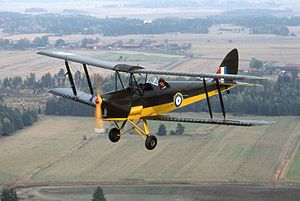
Viggo Sylvest Jensen / Virksomheden grundlægges
En Tiger Moth, modellen som Sylvest Jensen grundlagde sin virksomhed på.
Viggo Sylvest Jensen, bosat i Hillerød i en længere årrække, blev uddannet som pilot i det danske forsvar. Han bestod prøven og fik flyvecertifikat i 1932. Fra 1936 grundlagde han en virksomhed, hvor han fungerede som både pilot og luftfotograf. Fra 1936 til sin død i 1959 fotograferede han især bondegårde, men også virksomheder og seværdigheder. I 1949 rekvirerede han hos Skandinavisk Aero Industri et fly, beregnet til kunstflyvning, og fra 1950 udbyggede han sin virksomhed med et flyvende cirkus. Efter hans død blev firmaet ”Sylvest Jensen” videreført af sønnen, Preben Sylvest Jensen.